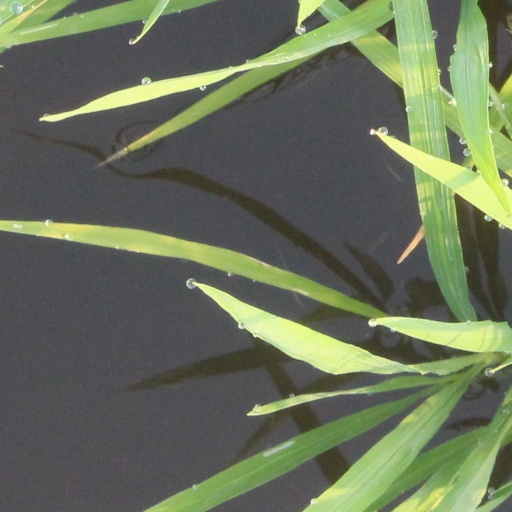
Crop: rice